Aripo Savannas

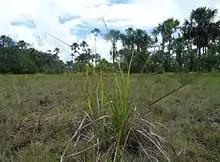
Aripo savannas

Although the edaphic layer is distinct, the Aripo savannas is ecologically similar to other tropical hyperseasonal savannas, such as those found within Gran Sabana in Venezuela or Cerrado in Brazil. In fact, some of the dominant grassland species are shared between all three savannas.